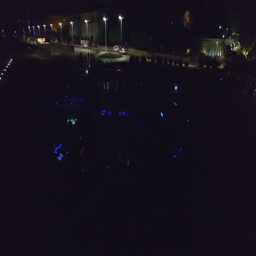
aerial view of greeting during the night